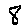
Label: 8